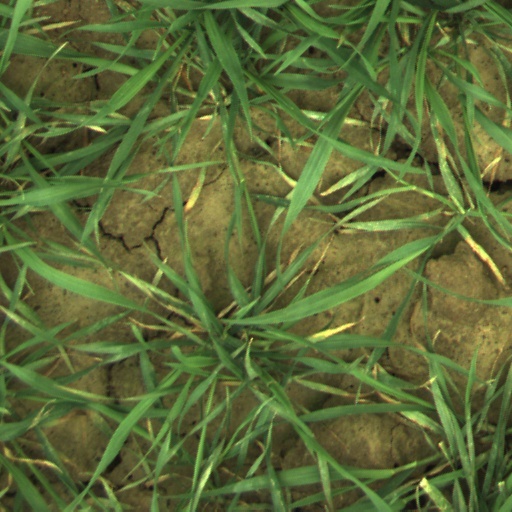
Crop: wheat